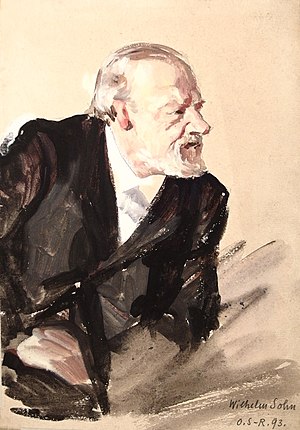
Wilhelm Sohn
Johann August Wilhelm Sohn var en tysk maler.